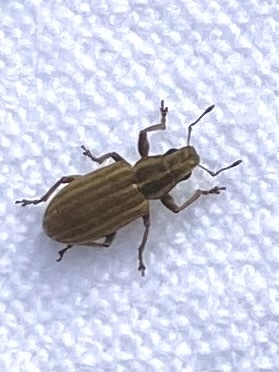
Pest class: pea_leaf_weevil